Jeremih

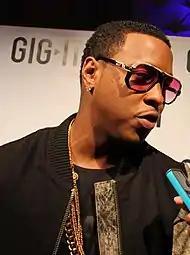
Jeremih in 2012

In December 2011, Jeremih confirmed he had been working on his third studio album, originally titled "Thumpy Johnson". He announced plans from a summer 2012 release under Def Jam. However, the album was not released. Instead, Jeremih released his first mixtape titled "Late Nights with Jeremih" on August 7, 2012.